IF Elfsborg

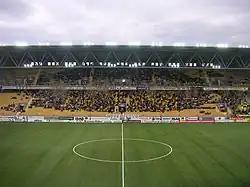
Ålgårdsläktaren, in a Tifo arrangement.

Borås Arena is a football stadium in Borås, Sweden. It is the home ground of IF Elfsborg and Norrby IF and was opened on 17 April 2005. Borås Arena has an artificial turf pitch, and was changed to the most modern synthetic turf on the market during the UEFA Euro 2012 at a cost of £500 000. The capacity of the arena is 14,500–17,800 depending on usage, 14,800 is mostly the capacity during international matches, because Uefa would not approve the installation of seats on the standing because of fire risk which means a lower capacity is needed to be approved by Uefa. Borås Arena is located next to Elfsborgs old homeground Ryavallen, both of the stadiums are built together at the roofs, which means that the new stadium is still attached to the old historical Ryavallen.